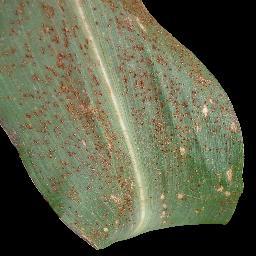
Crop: corn
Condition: (maize)_common_rust